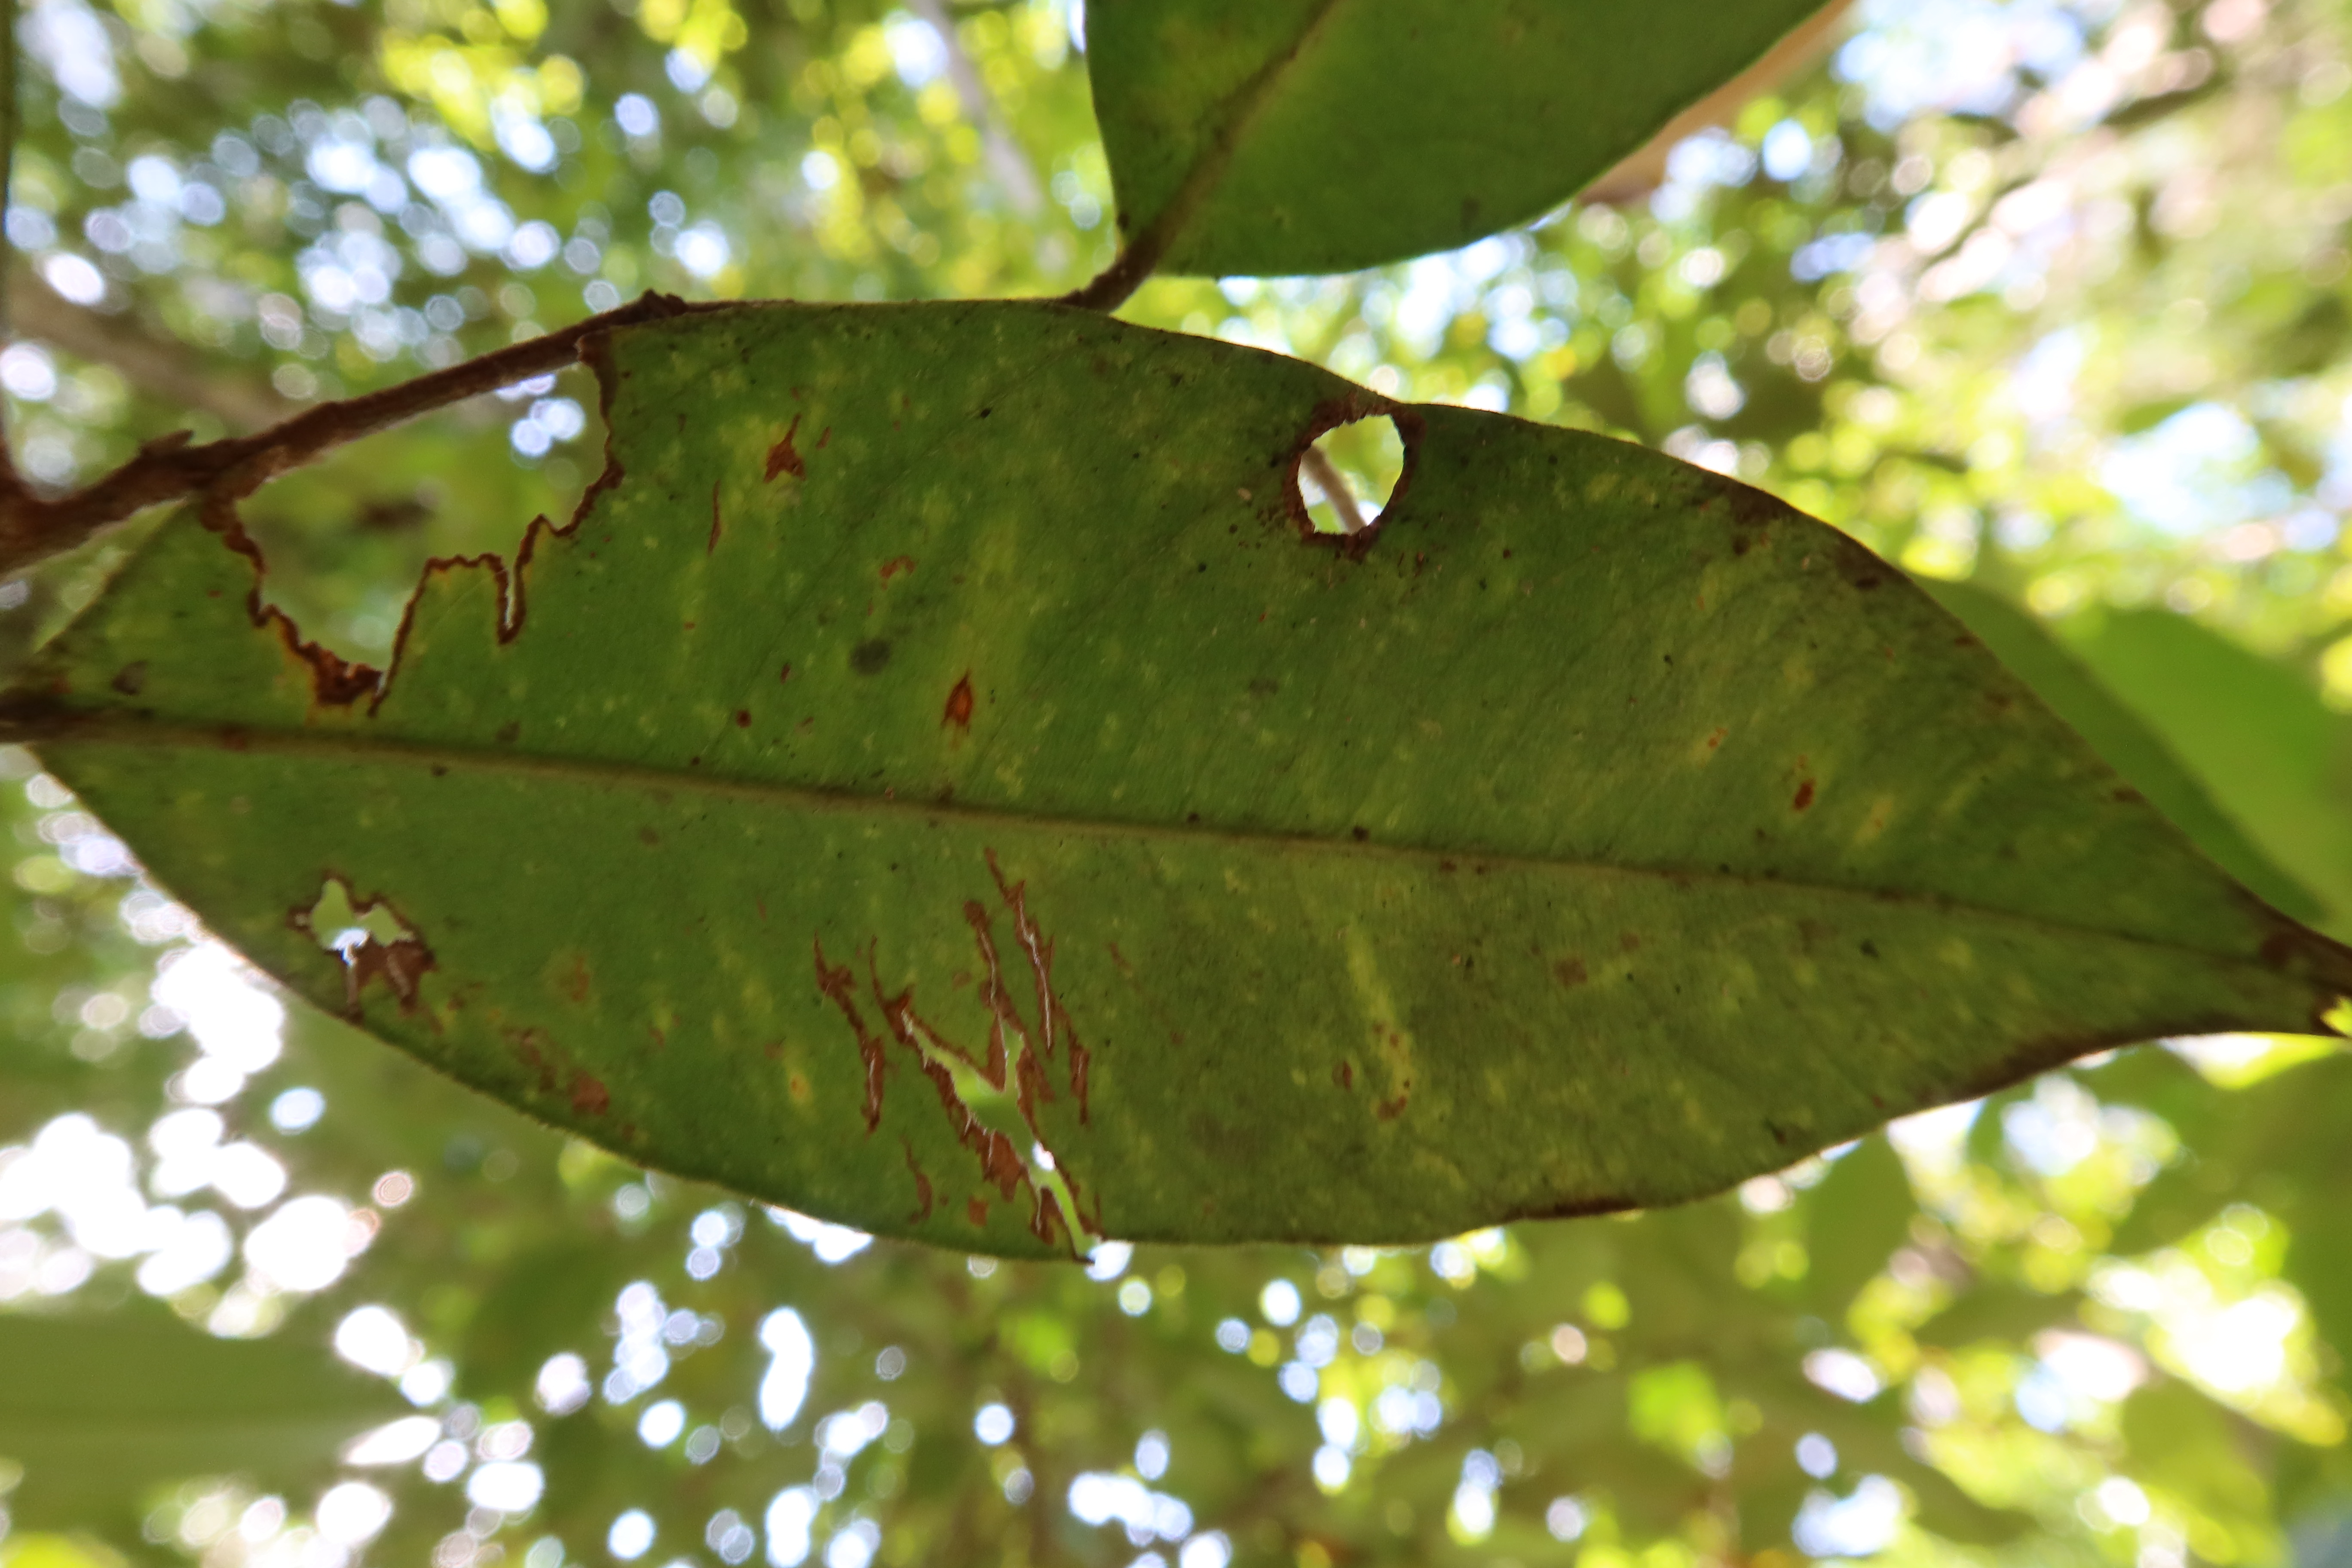
Label: Anthracnose